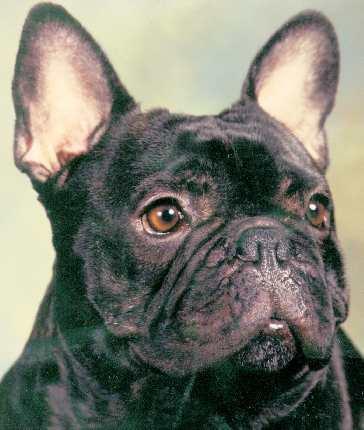
French_bulldog